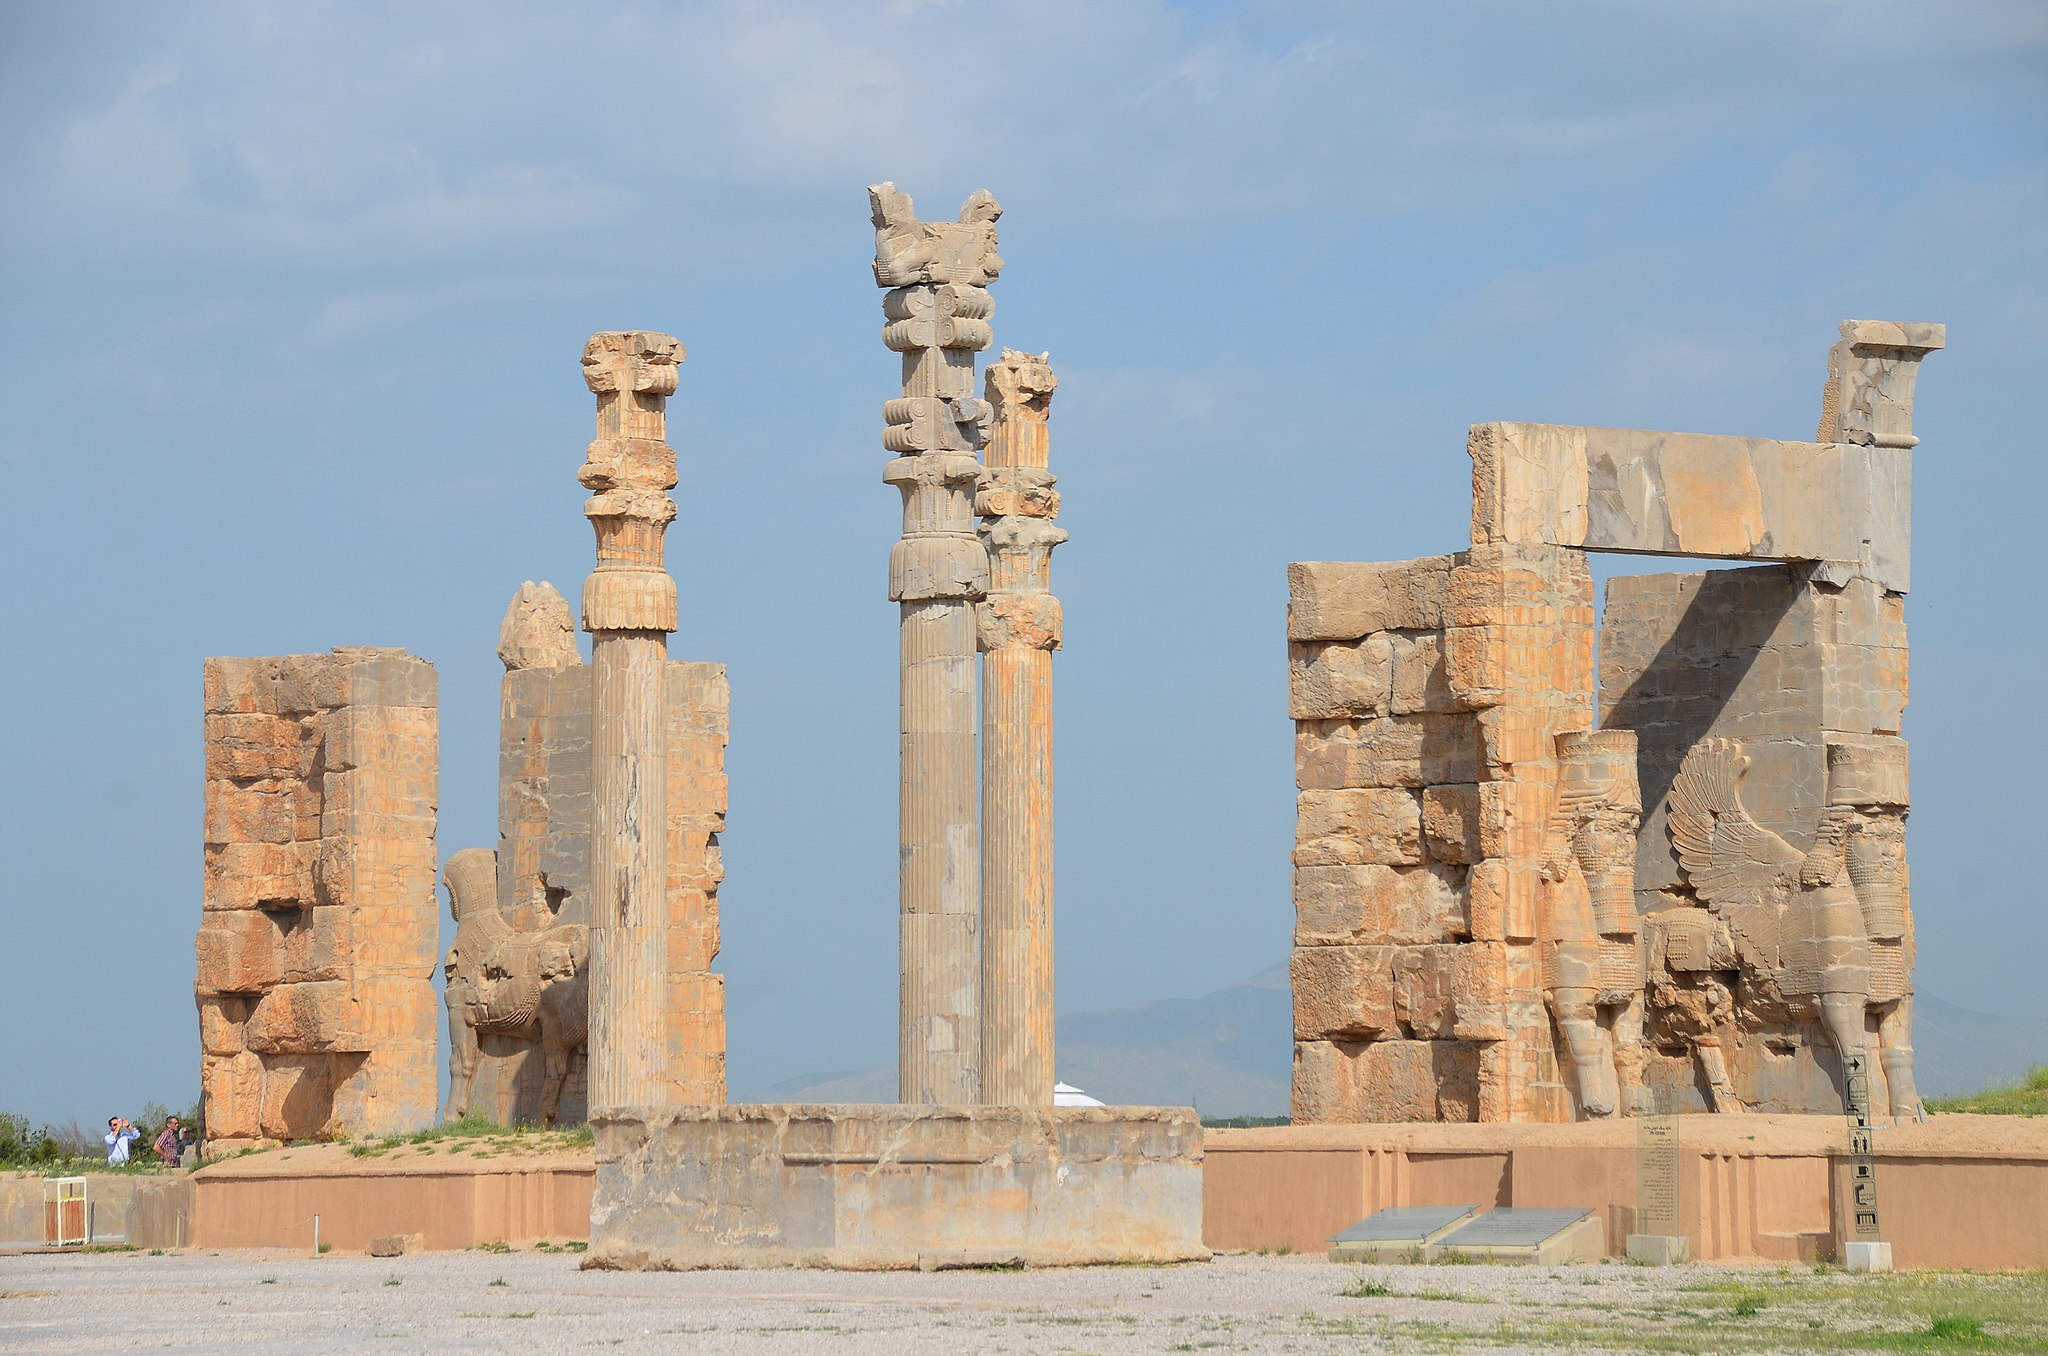
Title: The Gate of All Nations also known as the Gate of Xerxes, Persepolis, Iran (47779515191)
Description: The entire monument was a giant construction with two large doors in the west and east and a hall between them. The columns of the central halls were 16½ meters high. The capitals had the form of a double bull. A third entrance was to the south. From here, visitors could proceed to the throne hall or Apadana
Date: 22 April 2019, 07:41 (according to Exif data)
Categories: Gate of All Nations, Photographs by Carole Raddato, Flickr images reviewed by FlickreviewR 2, 2019 in Persepolis, Iran photographs taken on 2019-04-22